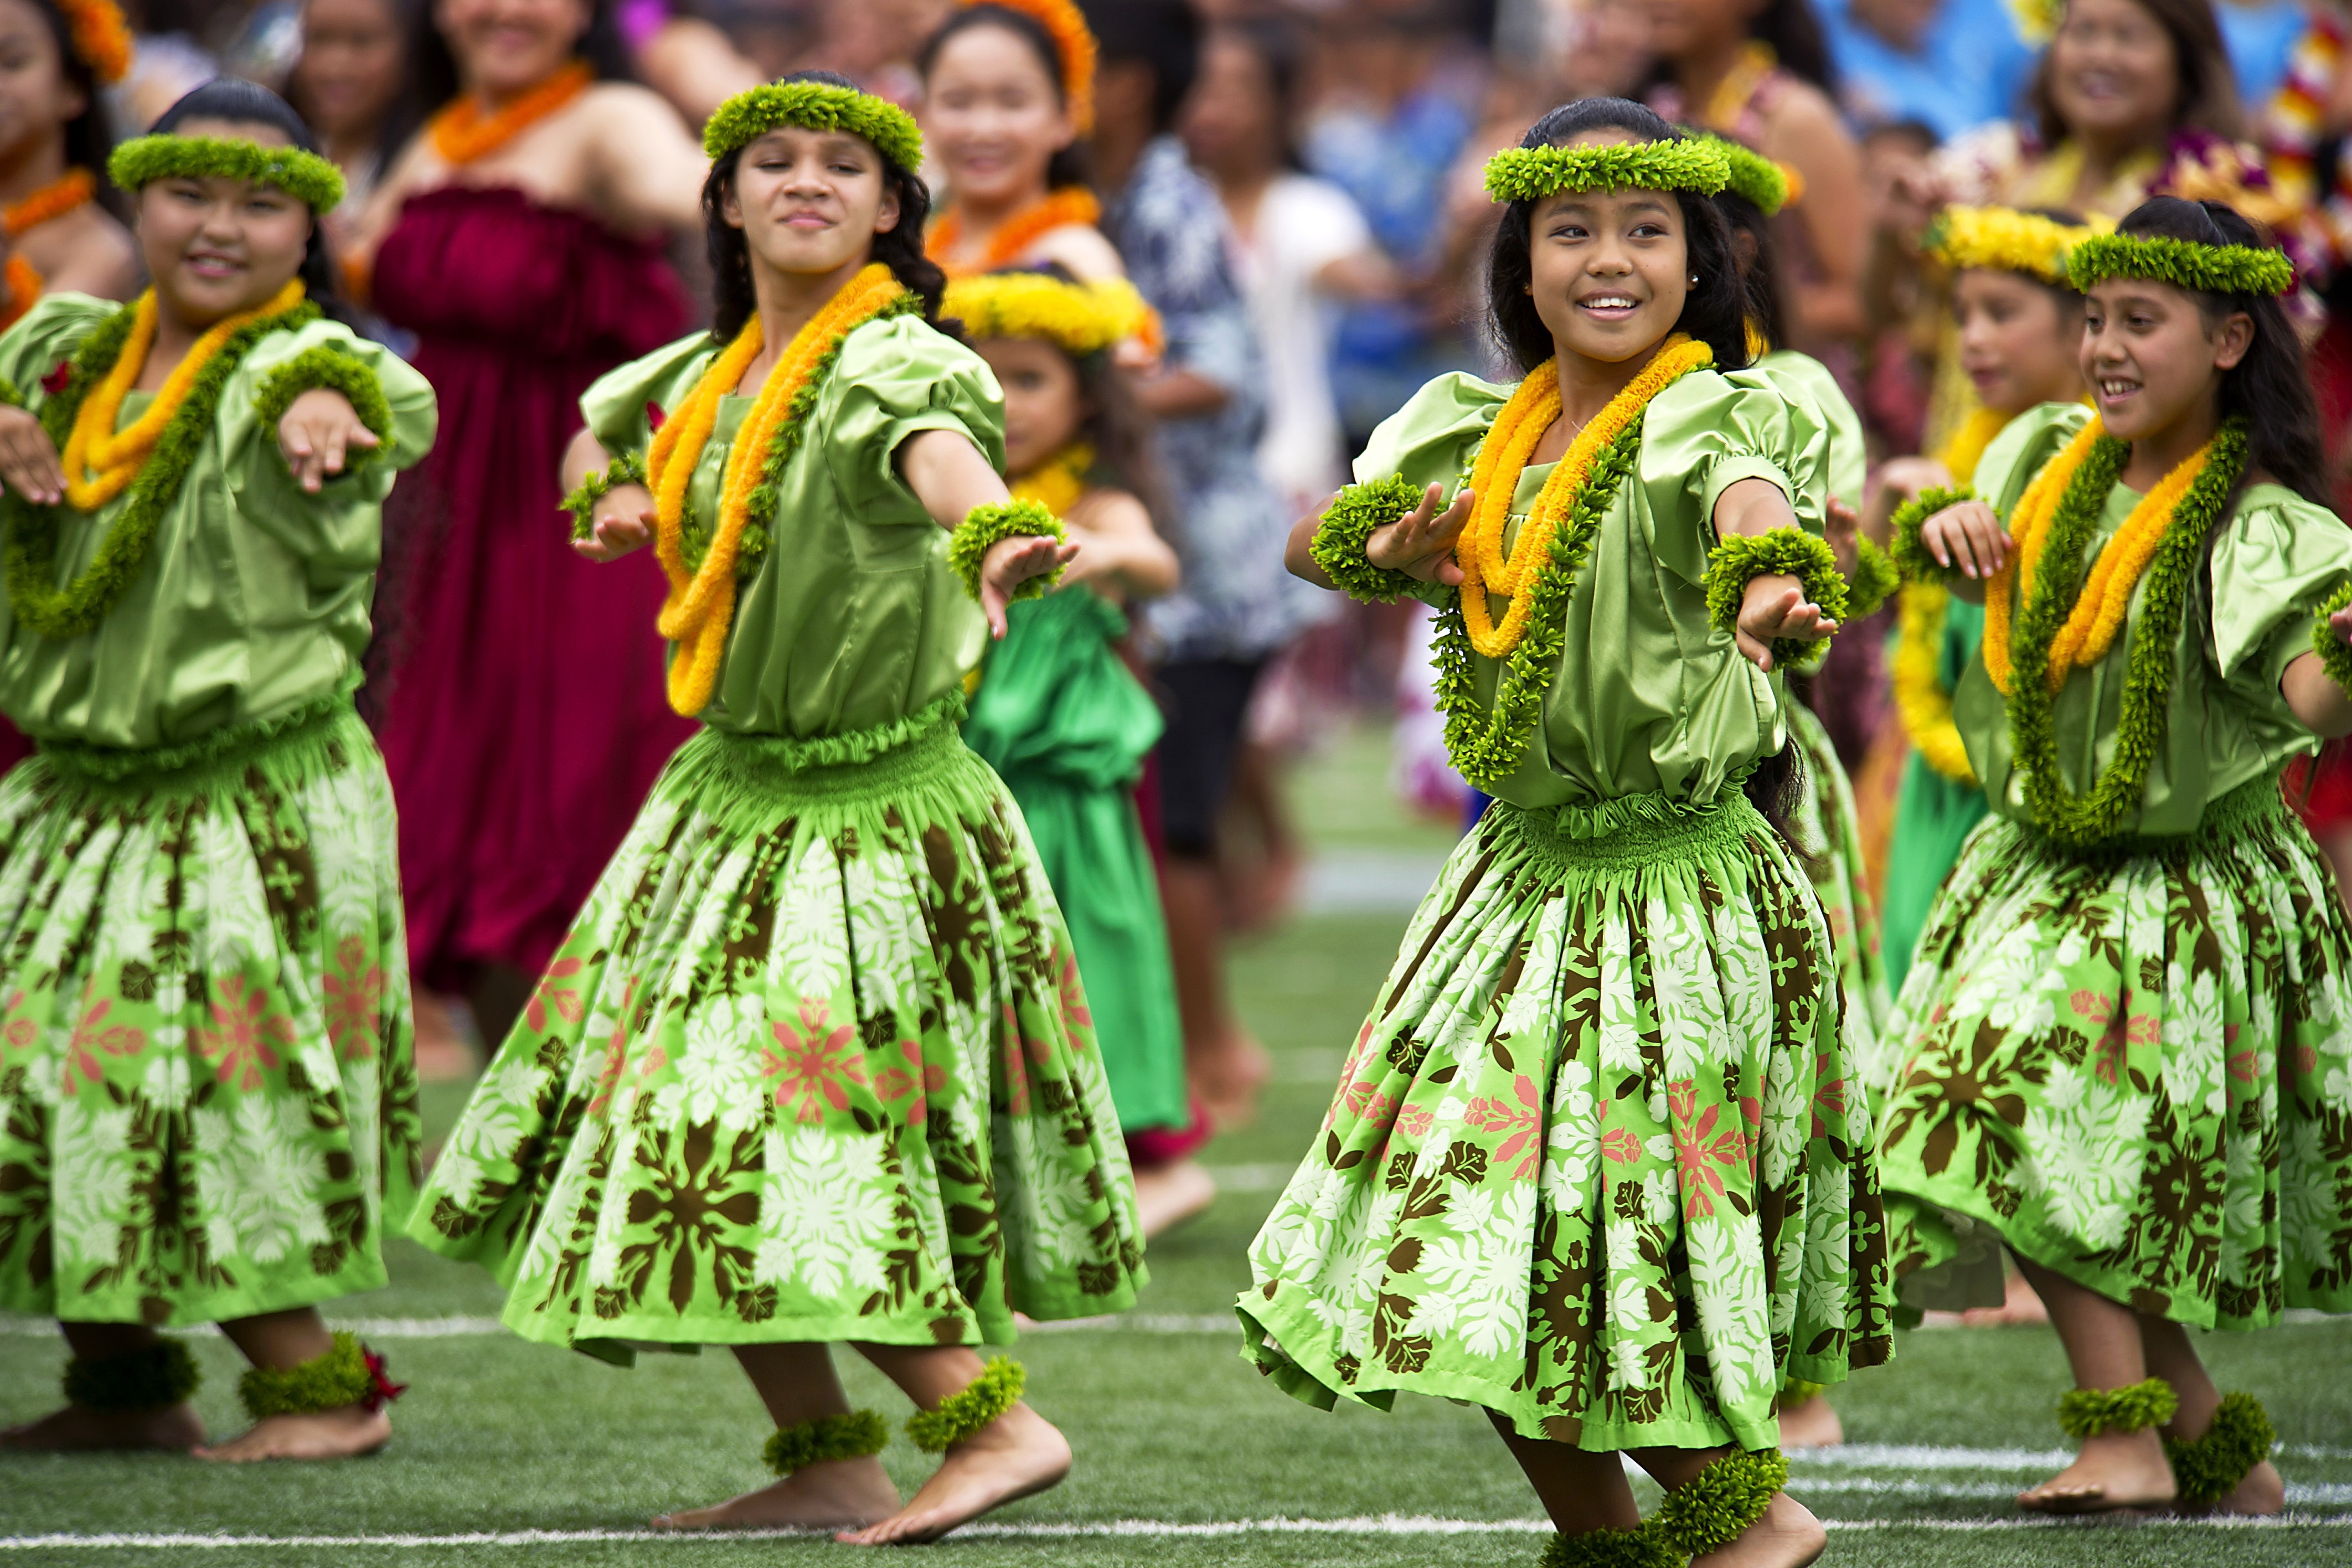
people, dance, colourful, stadium, barefoot, festival, dancers, women, sports, performance, event, hawaiian, performers, costume, entertainment, hula, performing arts, folk dance, team sport, opening ceremonies